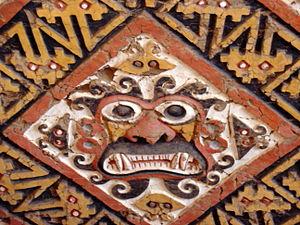
Peinture à la Huaca de la Luna, Trujillo, Pérou